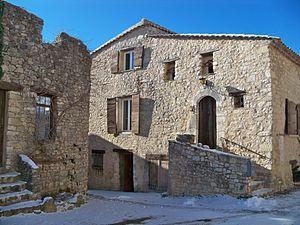
Le plateau d'Albion est situé à cheval sur les trois départements du Vaucluse, de la Drôme et des Alpes-de-Haute-Provence. Il se subdivise administrativement en sept communes : Sault, Ferrassières, Aurel, Revest-du-Bion, Saint-Trinit, Saint-Christol, Simiane-la-Rotonde.